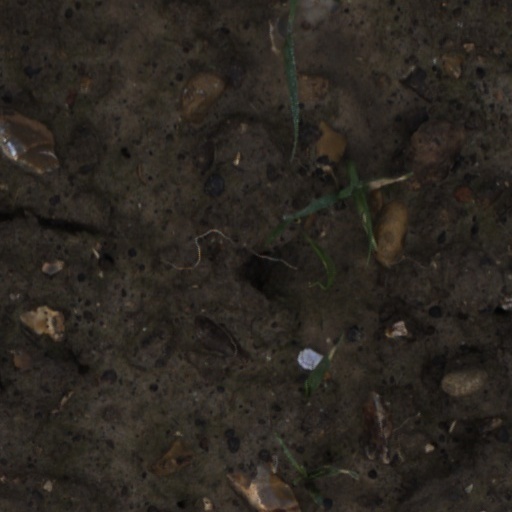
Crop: wheat